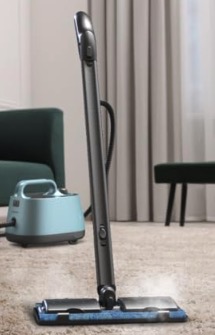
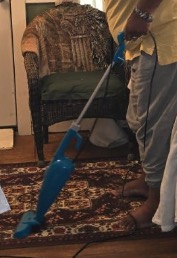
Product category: items_vacuum
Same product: no